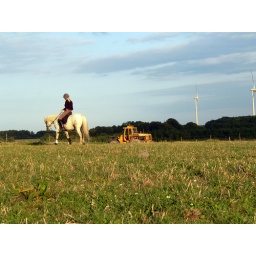
Swedish horse under swedish sky